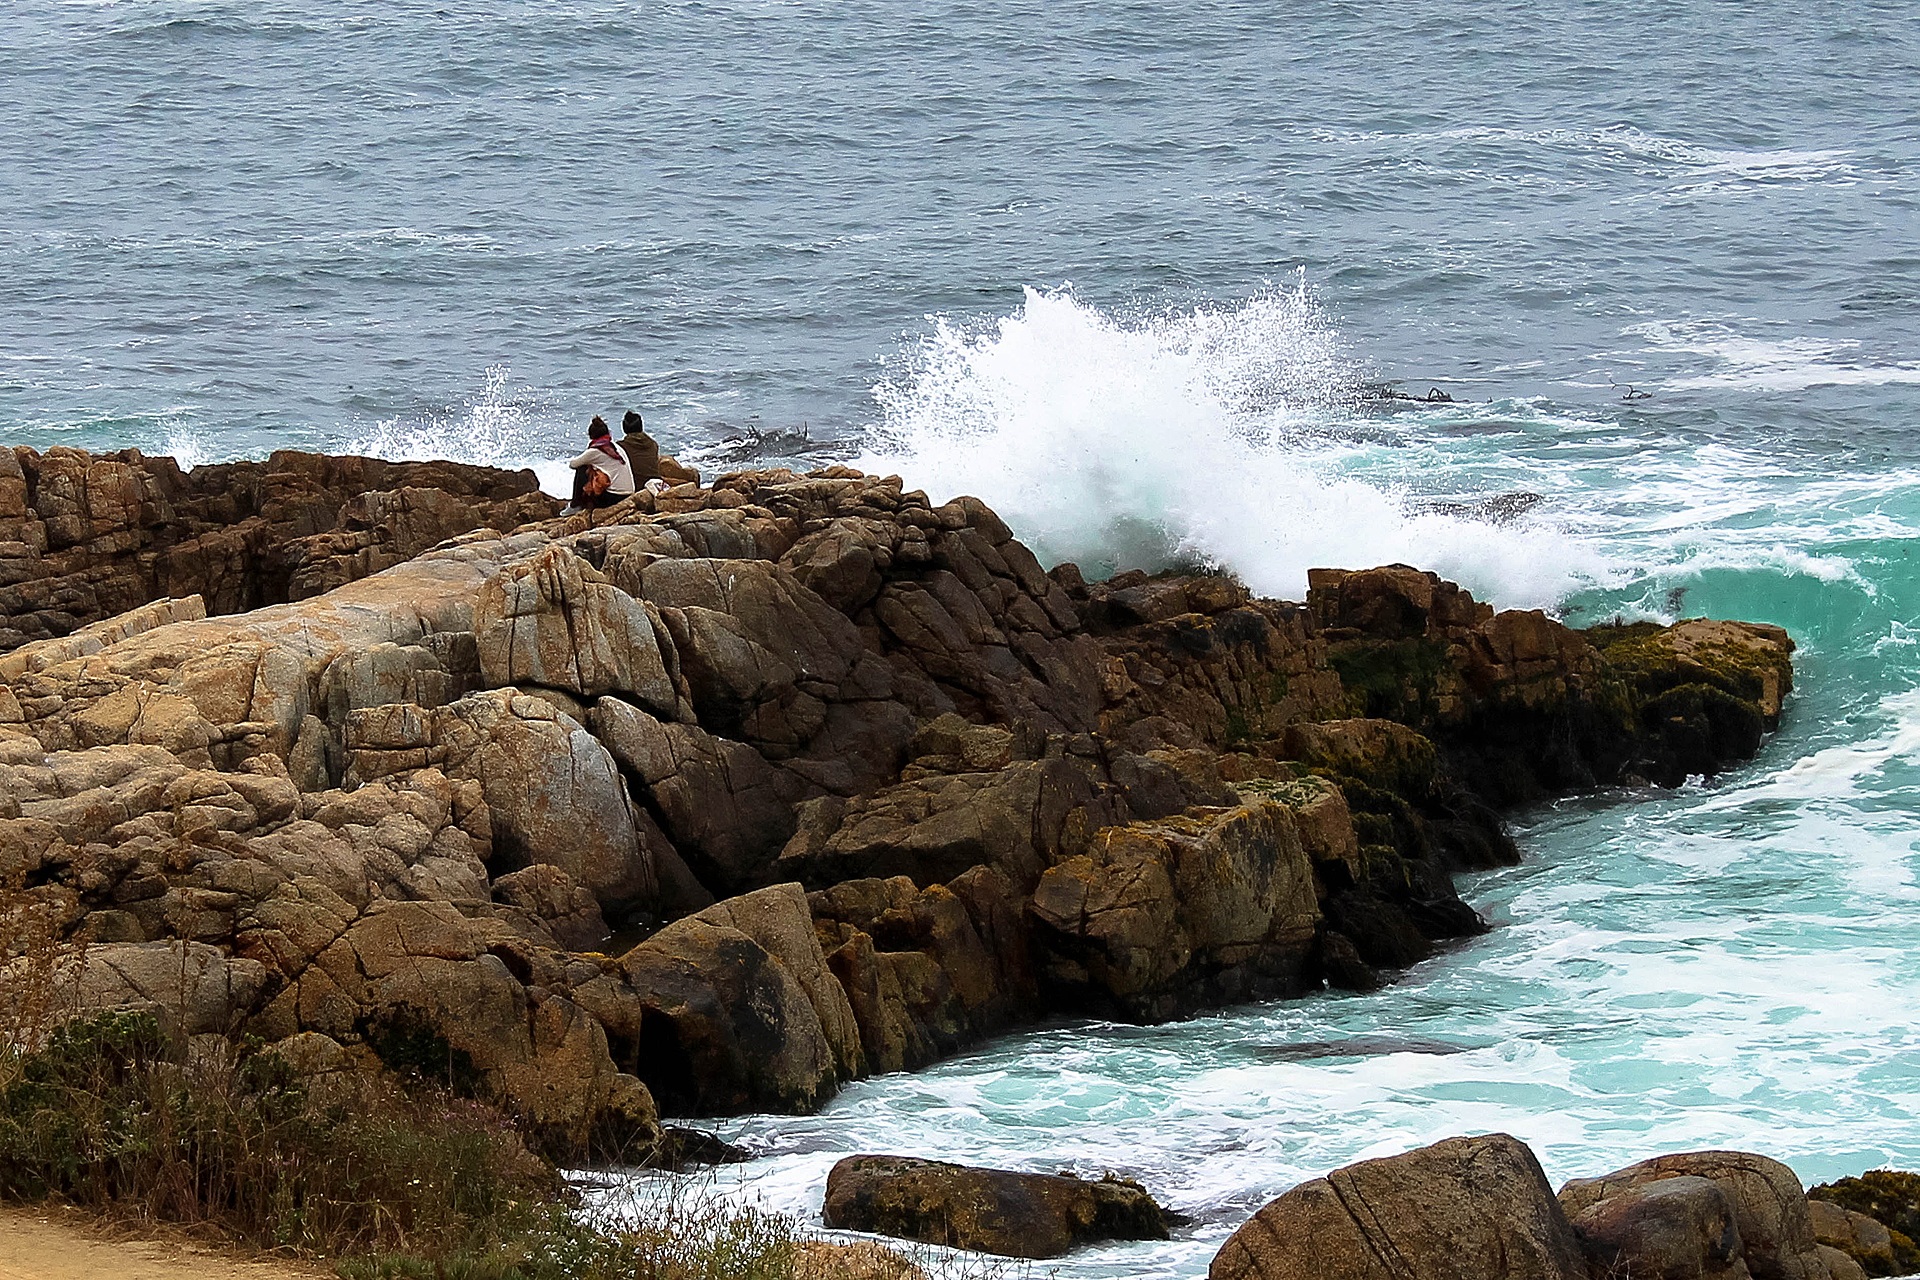
beach, sea, coast, water, rock, ocean, shore, wave, vacation, cliff, love, cove, tower, bay, stack, terrain, material, body of water, free, cape, wind wave